Slavic Native Faith and politics

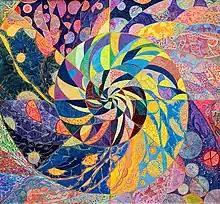
"Collapse of the Universe"—Russian artist Lola V. Lonli, 2006

Rodnovery has a "cyclical-linear model of time", in which the cyclical and the linear morphologies do not exclude each other, but complement each other and stimulate eschatological sentiments. Such morphology of time is otherwise describable as "spiral". The Rodnover movement claims to solve the fundamental problems of the modern world either by returning to the lifestyle and life-meaning attitudes of the ancestors (retro-utopia), or by radically restructuring the existing world order, building a new world on the principles of a renewed primordial tradition (archeofuturism). As the archaic is based on the recognition of eternity, stability and immutability of the cosmic order, which cyclically dies but then revives in its original form, eschatological themes are clearly present within Rodnovery. Archaic patterns of meaning re-emerge at different levels on the spiral of time. The movement proposes itself as a return to a "Golden Age", being the current historical period one of "widespread experience [...] of tragic breakdown and collapse", of "the meaninglessness and prospects of world civilisation" which has "entered an irrevocable dead end", its "last time".